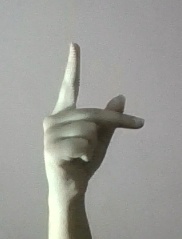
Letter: dha